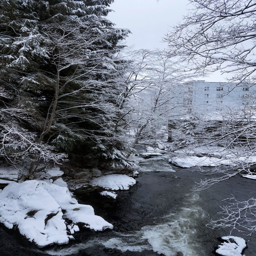
tourist attraction runs through the heart of downtown